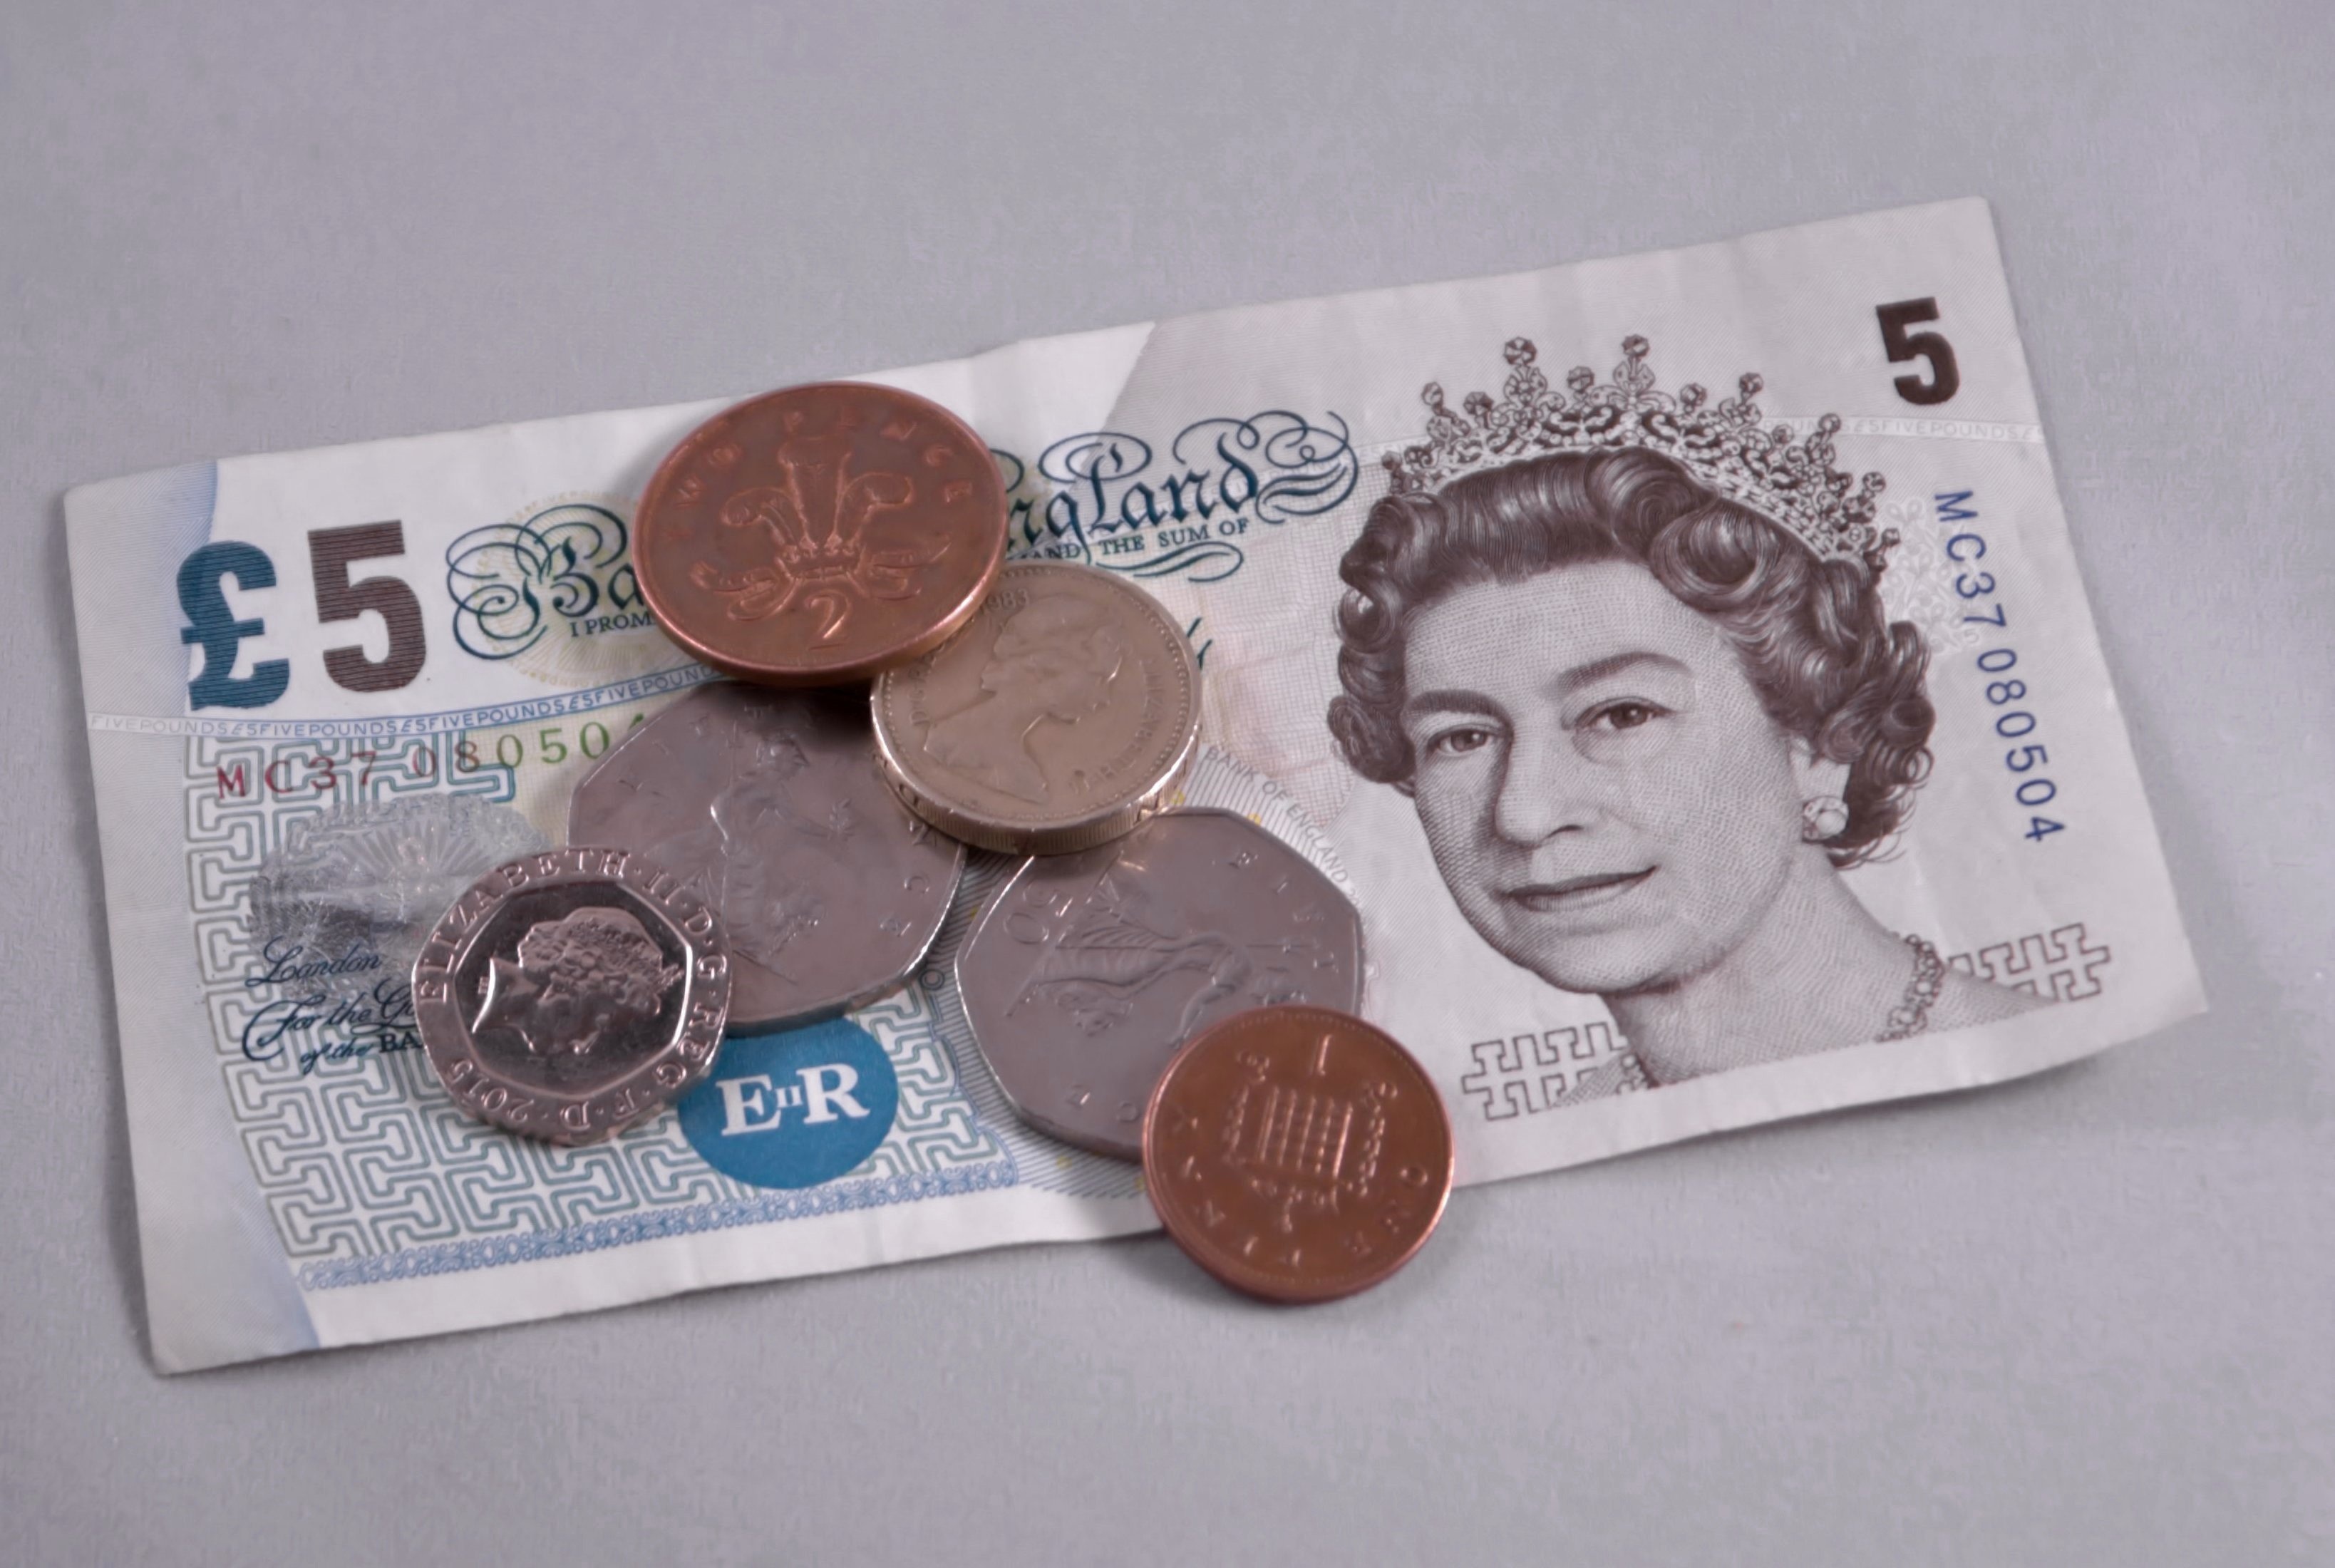
money, paper, material, cash, currency, coin, safe, dime, banknote, the greenback